Felix L. Sparks

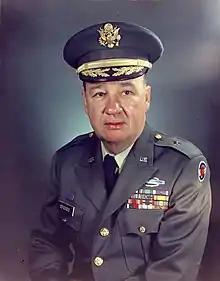
Sparks as a Colorado National Guard brigadier general,

Felix Laurence Sparks (August 2, 1917 – September 25, 2007) was an American attorney, government official, and military officer from Colorado. A veteran of World War II, he attained the rank of brigadier general in the Colorado Army National Guard and received the Silver Star and the Purple Heart. Sparks also served as District Attorney of Colorado's 7th Judicial District, an Associate Justice of the Colorado Supreme Court, and the longtime director of the Colorado Water Conservation Board.